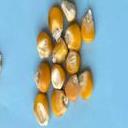
Maize quality: Good